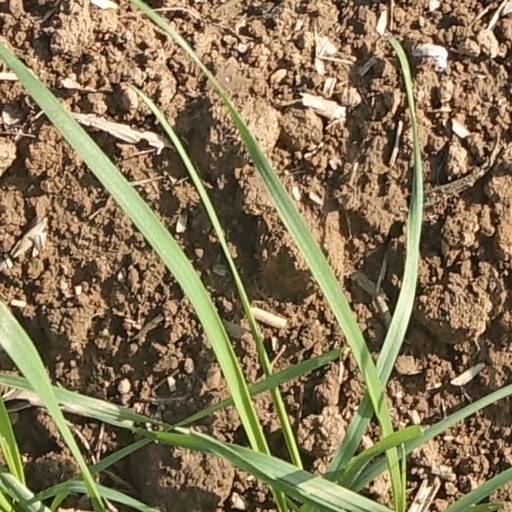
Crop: wheat